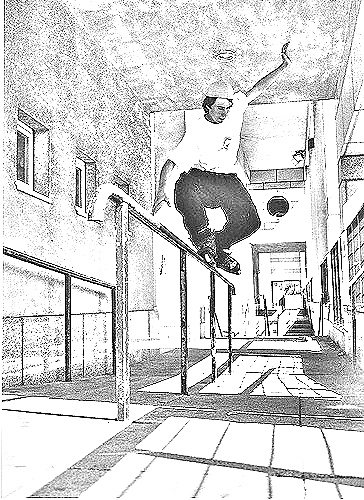
Portrait style: Sketch Portrait